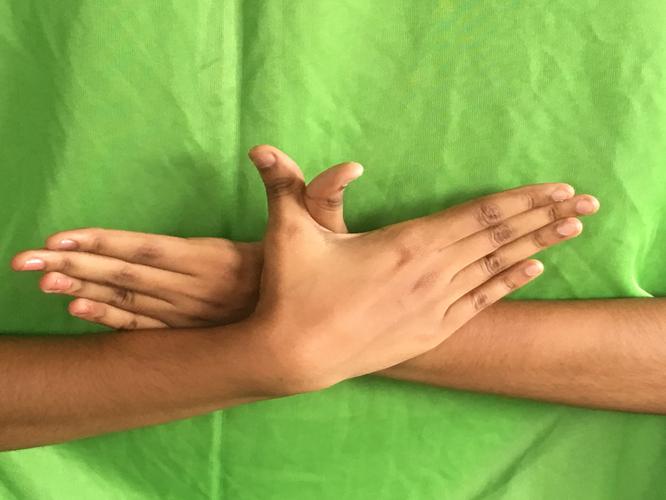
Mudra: Garuda
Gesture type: double_hand